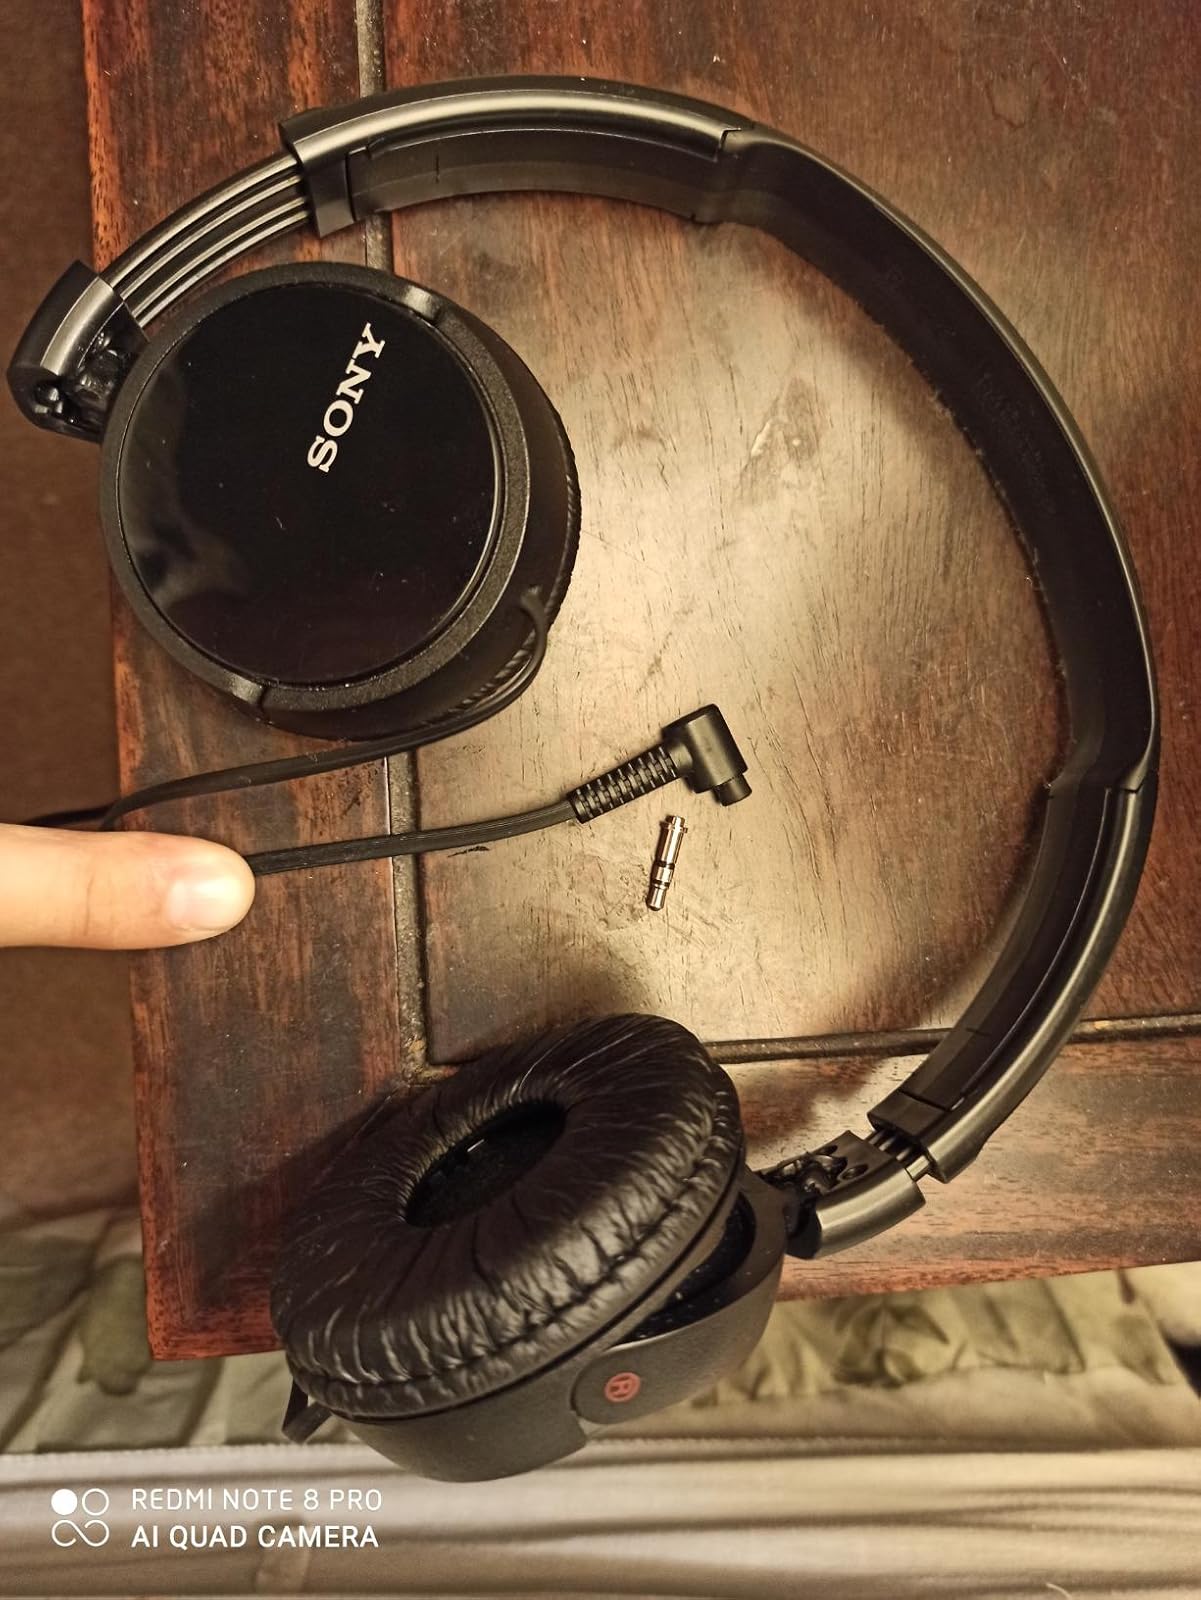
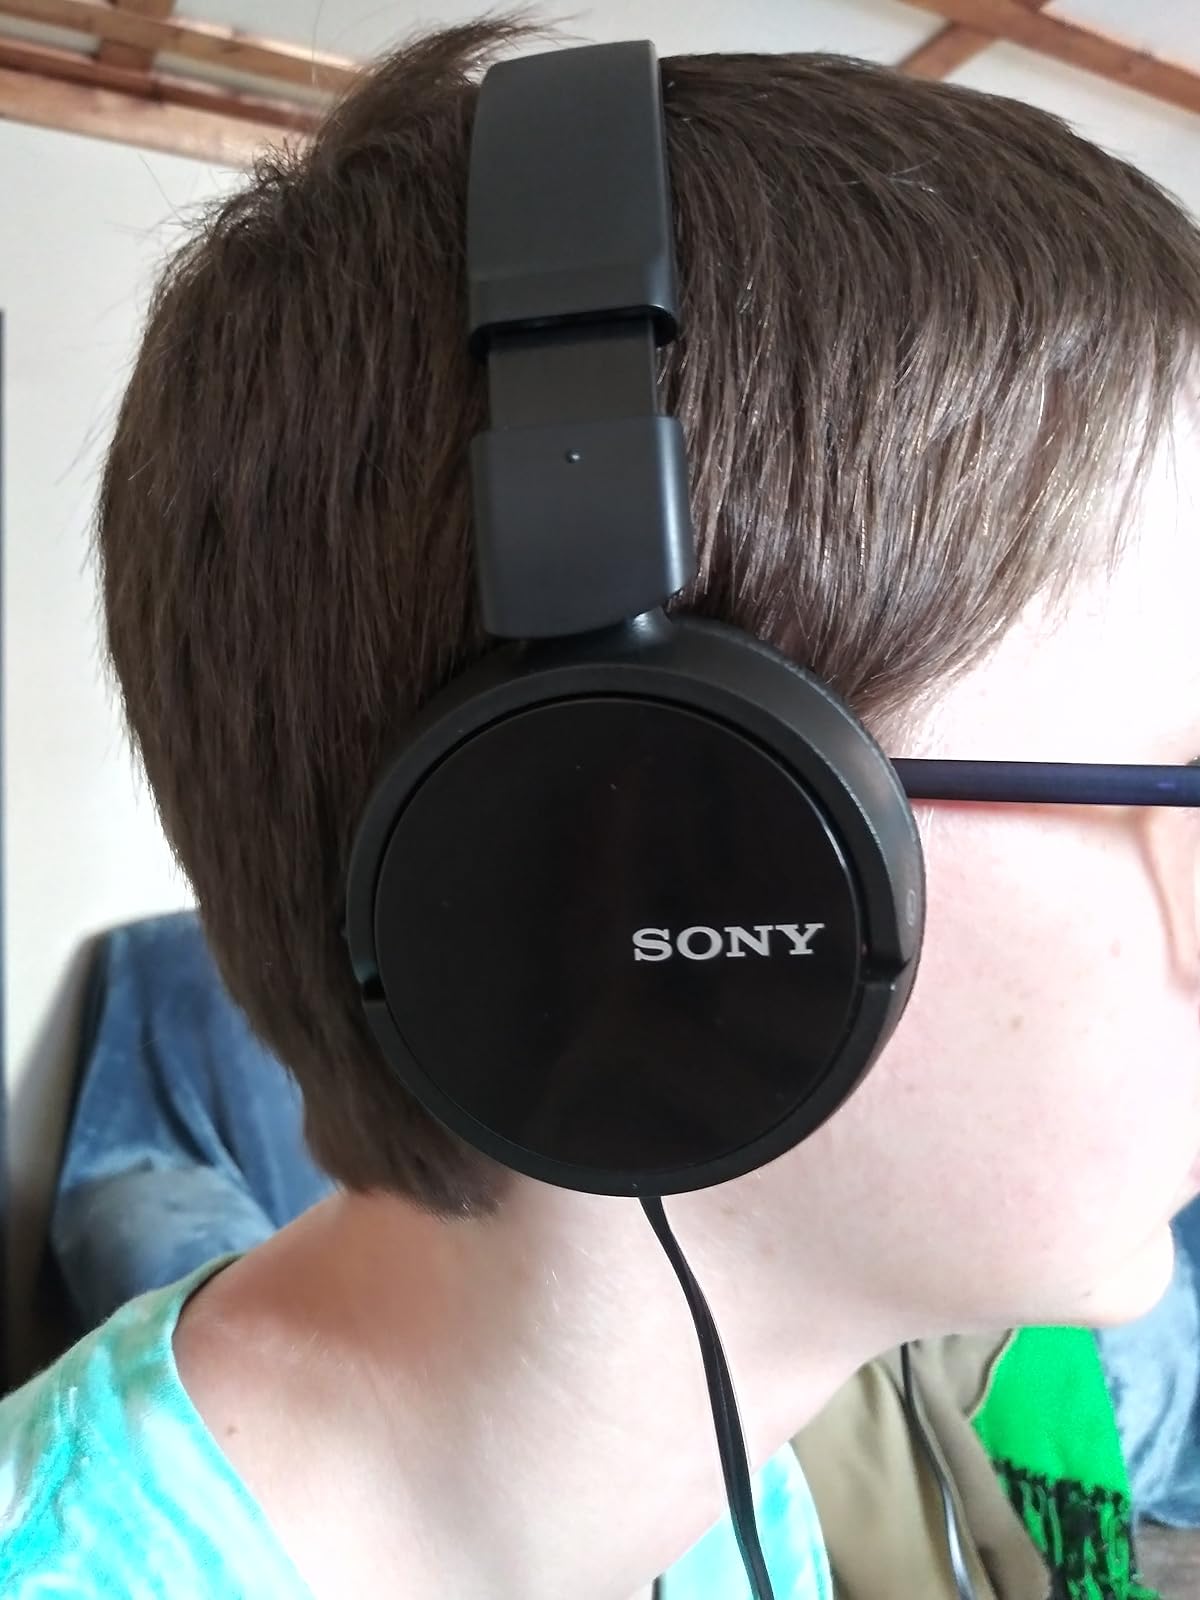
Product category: headphones
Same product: yes